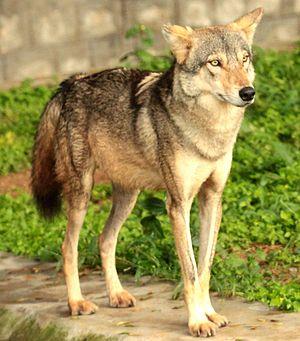
Canis est un genre de mammifères carnivores de la famille des canidés qui regroupe les chiens, les dingos, la plupart des loups, les coyotes et les chacals. Ils sont, comme tous les canidés, pourvu d'un excellent odorat. Leurs pupilles sont rondes.